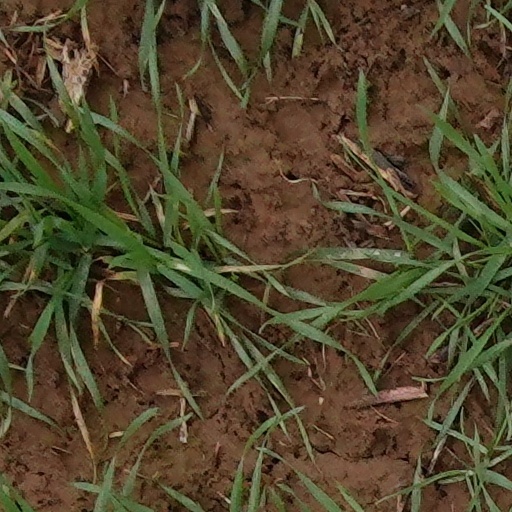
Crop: wheat